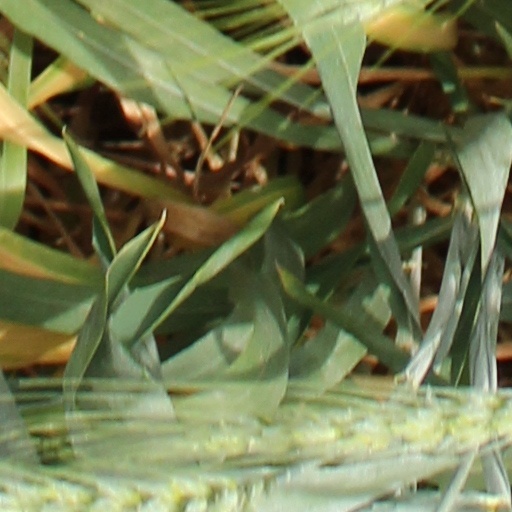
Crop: wheat